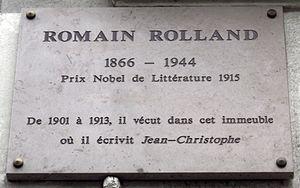
Plaque apposée au n° 162 du boulevard du Montparnasse, Paris 14e, où vécut Romain Rolland (1866-1944) de 1901 à 1913 et où il écrivit Jean-Christophe.
Le boulevard du Montparnasse est un boulevard de Paris qui se situe à la limite des 6ᵉ, 14ᵉ et 15ᵉ arrondissements de Paris.